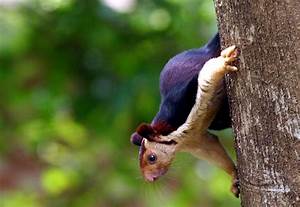
Label: squirrel